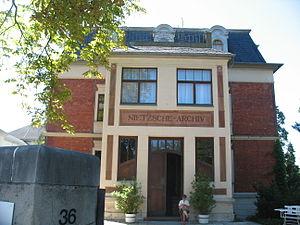
Henry Clement Van de Velde est un peintre, architecte, décorateur d'intérieur et enseignant belge, né le 3 avril 1863 à Anvers et mort le 15 octobre 1957 à Oberägeri.